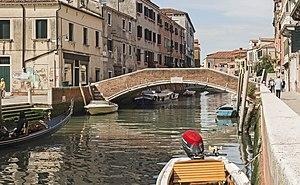
Giovanni Paolo Foscarini est un guitariste, luthiste, théoricien de la musique et compositeur italien de la période baroque.
Le rio di Santa Margherita est un canal de Venise dans le sestiere de Dorsoduro.
Le centre historique de Venise comprend 121 îles liés par 435 ponts. Cette liste reprend les noms vénitiens des principaux ponts de Venise par sestiere ou île.